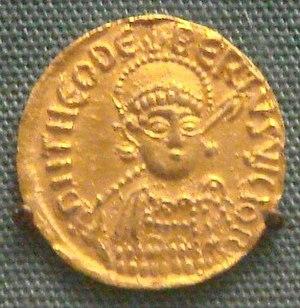
Pièce à l'effigie de Théodebert Ier (534 - 548). British Museum.
Un tableau synoptique est la représentation d'informations de manière synthétique.
La liste des monarques de France réunit les rois et les empereurs qui ont régné sur la France, au travers des différentes constructions politiques, territoriales et dynastiques qui se succédèrent. Parmi les différents moments de cette royauté française, on distingue l'époque des royaumes francs au haut Moyen Âge, le royaume de France en tant que tel jusqu'à la Révolution française, puis le Premier Empire, la Restauration, la monarchie de Juillet et enfin le Second Empire. Le dernier monarque ayant régné en France est l'empereur Napoléon III, déchu officiellement le 1ᵉʳ mars 1871, après la défaite de Sedan. Jusqu'alors, la France avait toujours été une monarchie ou un empire, hormis durant deux périodes : la Première République, du 22 septembre 1792 au 18 mai 1804, et la Deuxième République, du 24 février 1848 au 2 décembre 1852.